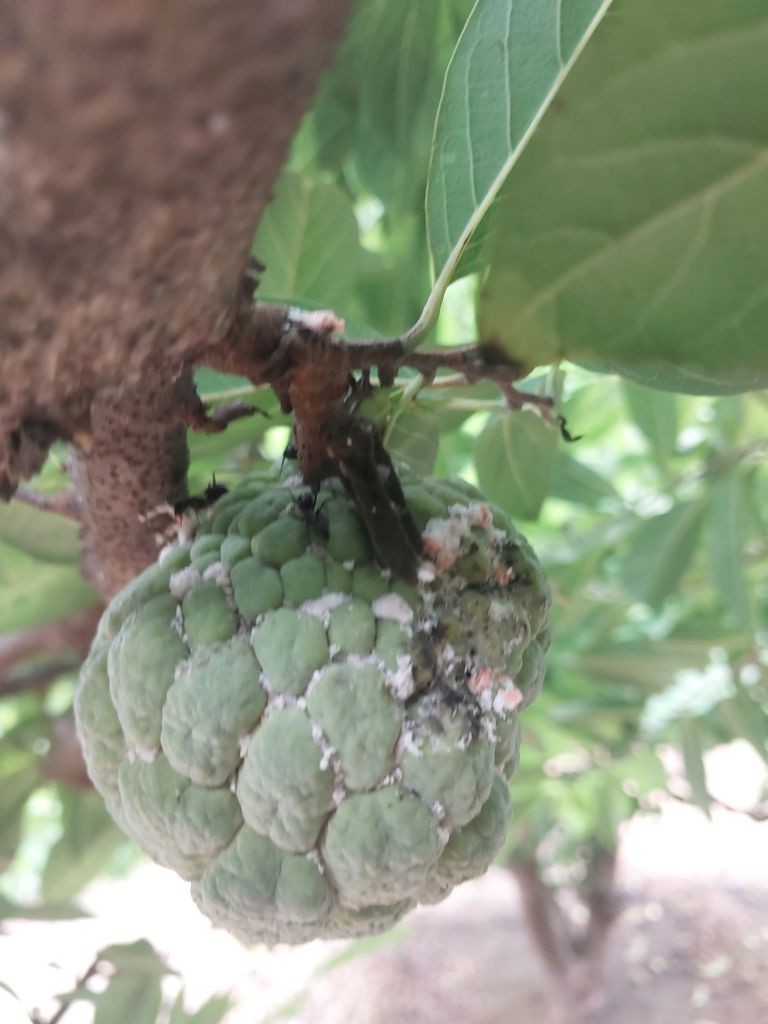
Disease label: Mealy Bug